Sky position (RA, Dec in degrees): 167.277, 24.855
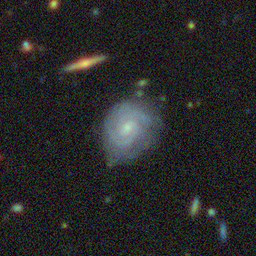
Galaxy morphology: Unbarred Tight Spiral Galaxies